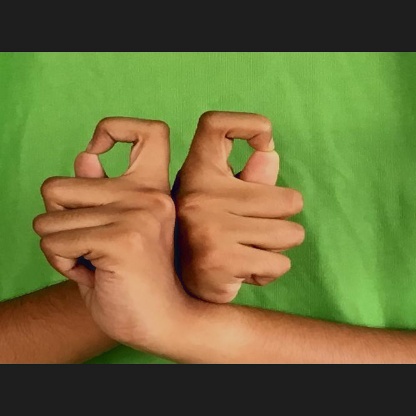
Mudra: Berunda